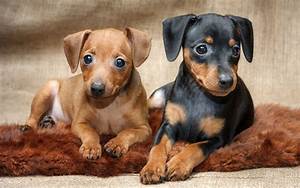
Label: dog